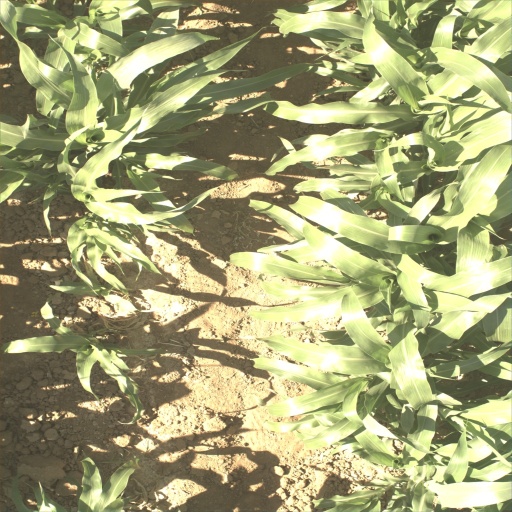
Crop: sorghum